Ouvrage Saint Ours Bas

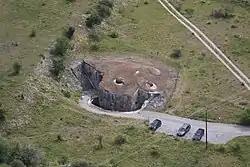

Ouvrage Saint Ours Bas is a lesser work ("petit ouvrage") of the Maginot Line's Alpine extension, the Alpine Line. The ouvrage consists of one infantry block. The location is unusual in lacking the underground galleries typical of a Maginot fortification, making it more like a blockhouse than an "ouvrage". It was armed with two machine gun cloches and three heavy twin machine guns and six light machine gun embrasures. The interior is laid out on two levels.